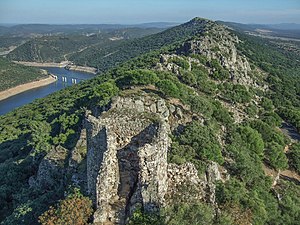
Monfragüe Nationalpark
Udsigt i nationalparken med ruinen af borgen Monfragüe i forgrunden
Monfragüe er et comarca i Extremadura, i det vestlige Spanien, hvor nationalparken Parque Nacional Monfragüe ligger.